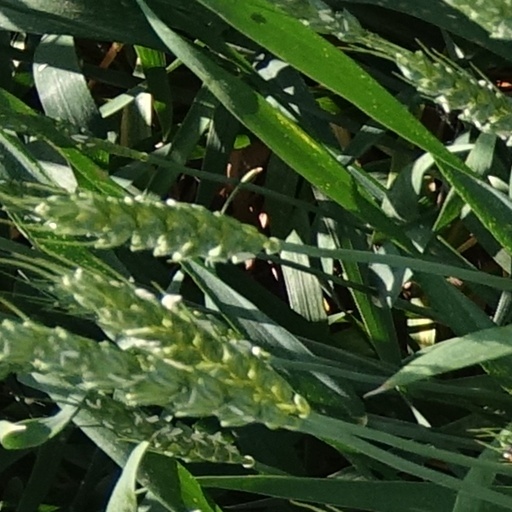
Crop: wheat